Nuzi ware

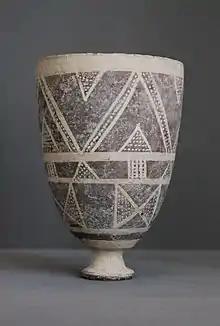
Painted Nuzi ware goblet from Tell Jigan (Iraq)

Nuzi ware is the type of a ceramic ware which is especially associated with the Mitanni empire (15th to early 13th century BC). It was first identified at Nuzi, modern Iraq. This is a painted prestige pottery that is mostly found in a socially upscale context.